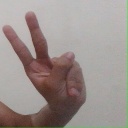
अक्षर: ऐ